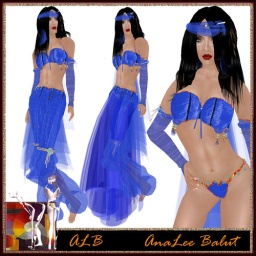
ALB PRINCESS dress blue - costume - Carnival by AnaLee Balut - ALB DREAM FASHION